Akriti Kakar

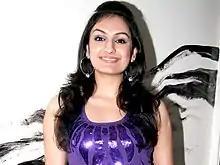
Kakar in a radio session

Akriti Kakar is an Indian singer and composer. Her songs, "Saturday Saturday" from the film "Humpty Sharma Ki Dulhania" and "Iski Uski" from "2 States" became popular. Akriti was a judge on Zee Bangla's "Sa Re Ga Ma Pa: Li'l Champs" and was going to appear on Colors TV's "Jhalak Dikhhla Jaa".